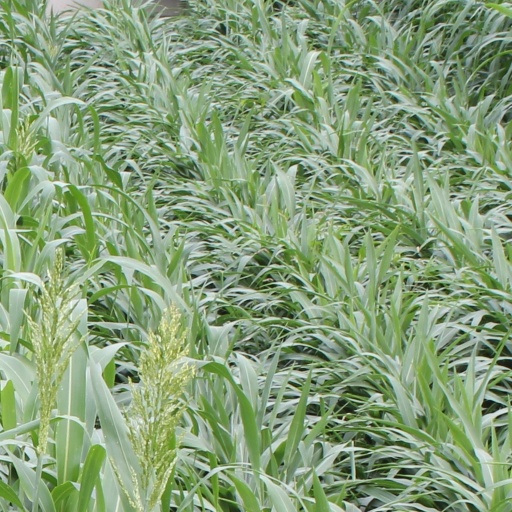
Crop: sorghum